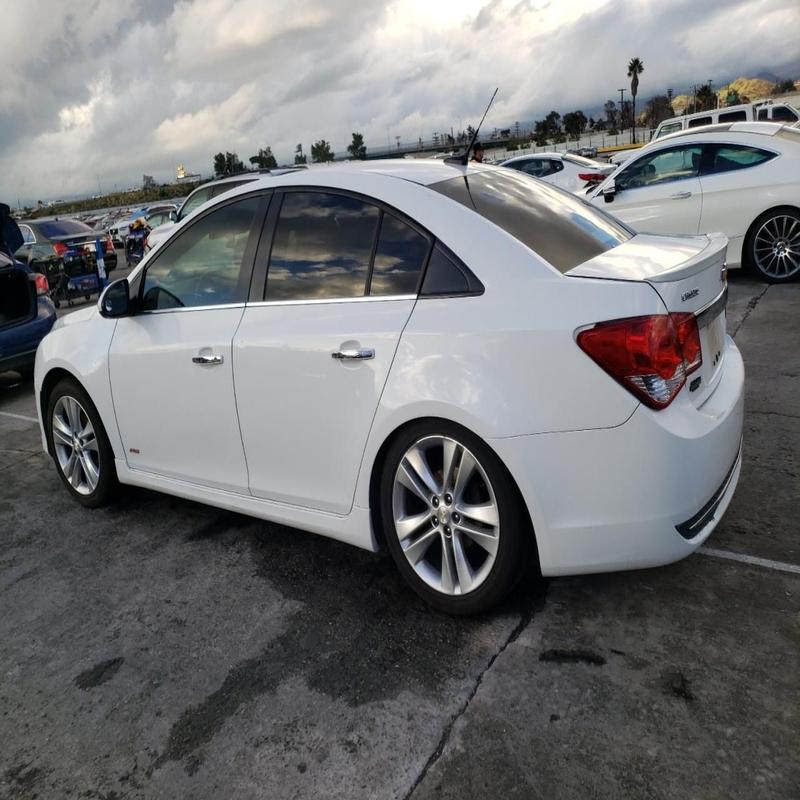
Aucun dommage détecté.
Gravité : aucun